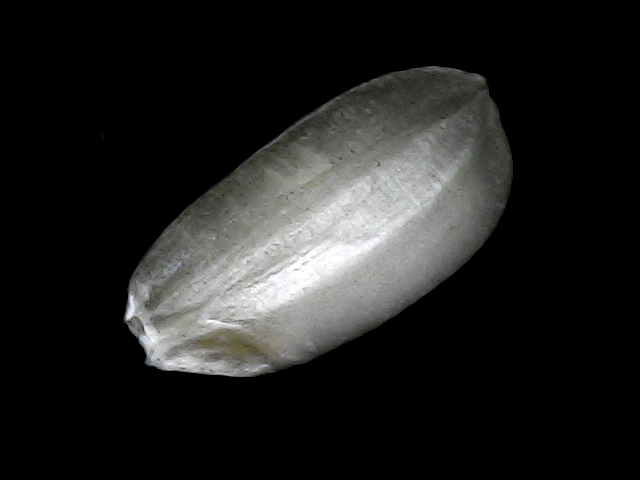
Rice variety: BD33